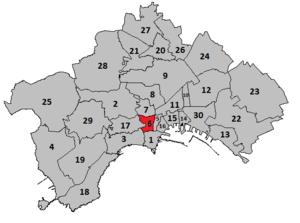
Montecalvario est un quartier de Naples. La zone de 0,75 km² se situe dans la zone comprise entre la Piazza Carità et le monument de Salvo D'Acquisto à l'extrémité nord des quartiers espagnols de la ville.